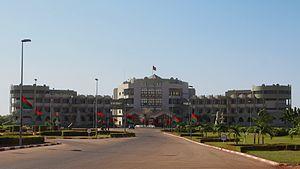
Palais Kosyam, le nouveau palais du Président du Faso, Ouagadougou, Burkina Faso
Isaac Zida, né le 16 novembre 1965 à Yako, dans la province du Passoré, est un officier et homme d'État burkinabé. Il est désigné chef de l'État de transition du Burkina Faso par l'armée le 1ᵉʳ novembre 2014 avant d'être nommé, le 21 du même mois, Premier ministre par le président de la transition, Michel Kafando. Il fait face au coup d'État du 17 septembre 2015 qui échoue. Il quitte son poste en janvier 2016, remplacé par Paul Kaba Thieba. Il vit depuis 2016 au Canada et a en conséquence été radié de l'armée.
Blaise Compaoré, né le 3 février 1951 à Ziniaré, ville au nord de Ouagadougou est un militaire et homme d'État burkinabé, président de la République de 1987 à 2014.
Le palais de Kosyam ou Kossyam est la résidence officielle du président du Burkina Faso. Il est situé boulevard Muammar-Kaddafi à Ouagadougou.